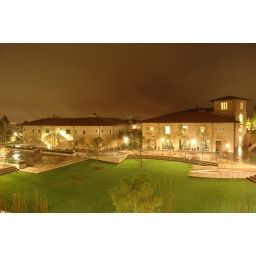
Taken from the 4th floor balcony of the reading room in Ikeda Library. Shot of Pauling Hall and the Soka Bistro.